Tayeb Saddiki

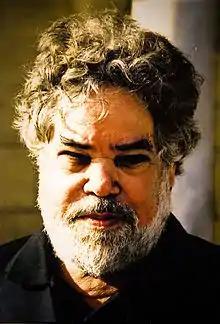
Saddiki in 2004

Tayeb Saddiki (5 January 1939 – 5 February 2016) was a Moroccan theatre director and one of the most iconic and prominent Arab artists, and is considered among the foremost Arab dramatists of the twentieth century. Trained in classical Western theater, Saddiki also embraced traditional Moroccan theatrical styles, fusing the two into a path-breaking combination of Western and traditional Moroccan theater. Known for staging spectacles played to large crowds in big arenas, Saddiki developed a style of festive theater that became popular in the Arab world.